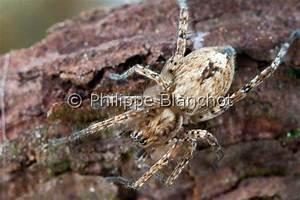
spider